ESCO Group

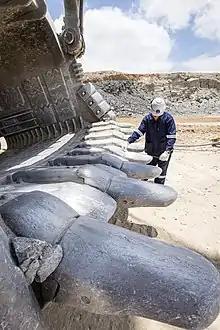
Mine operator and ESCO tooth system shown at a surface mine site

ESCO Group LLC is a manufacturer of engineered metal wear parts and components for industrial applications—including mining and construction. Since 1913, the company, which is a division of Weir Group PLC, has been headquartered in Portland, Oregon, USA.